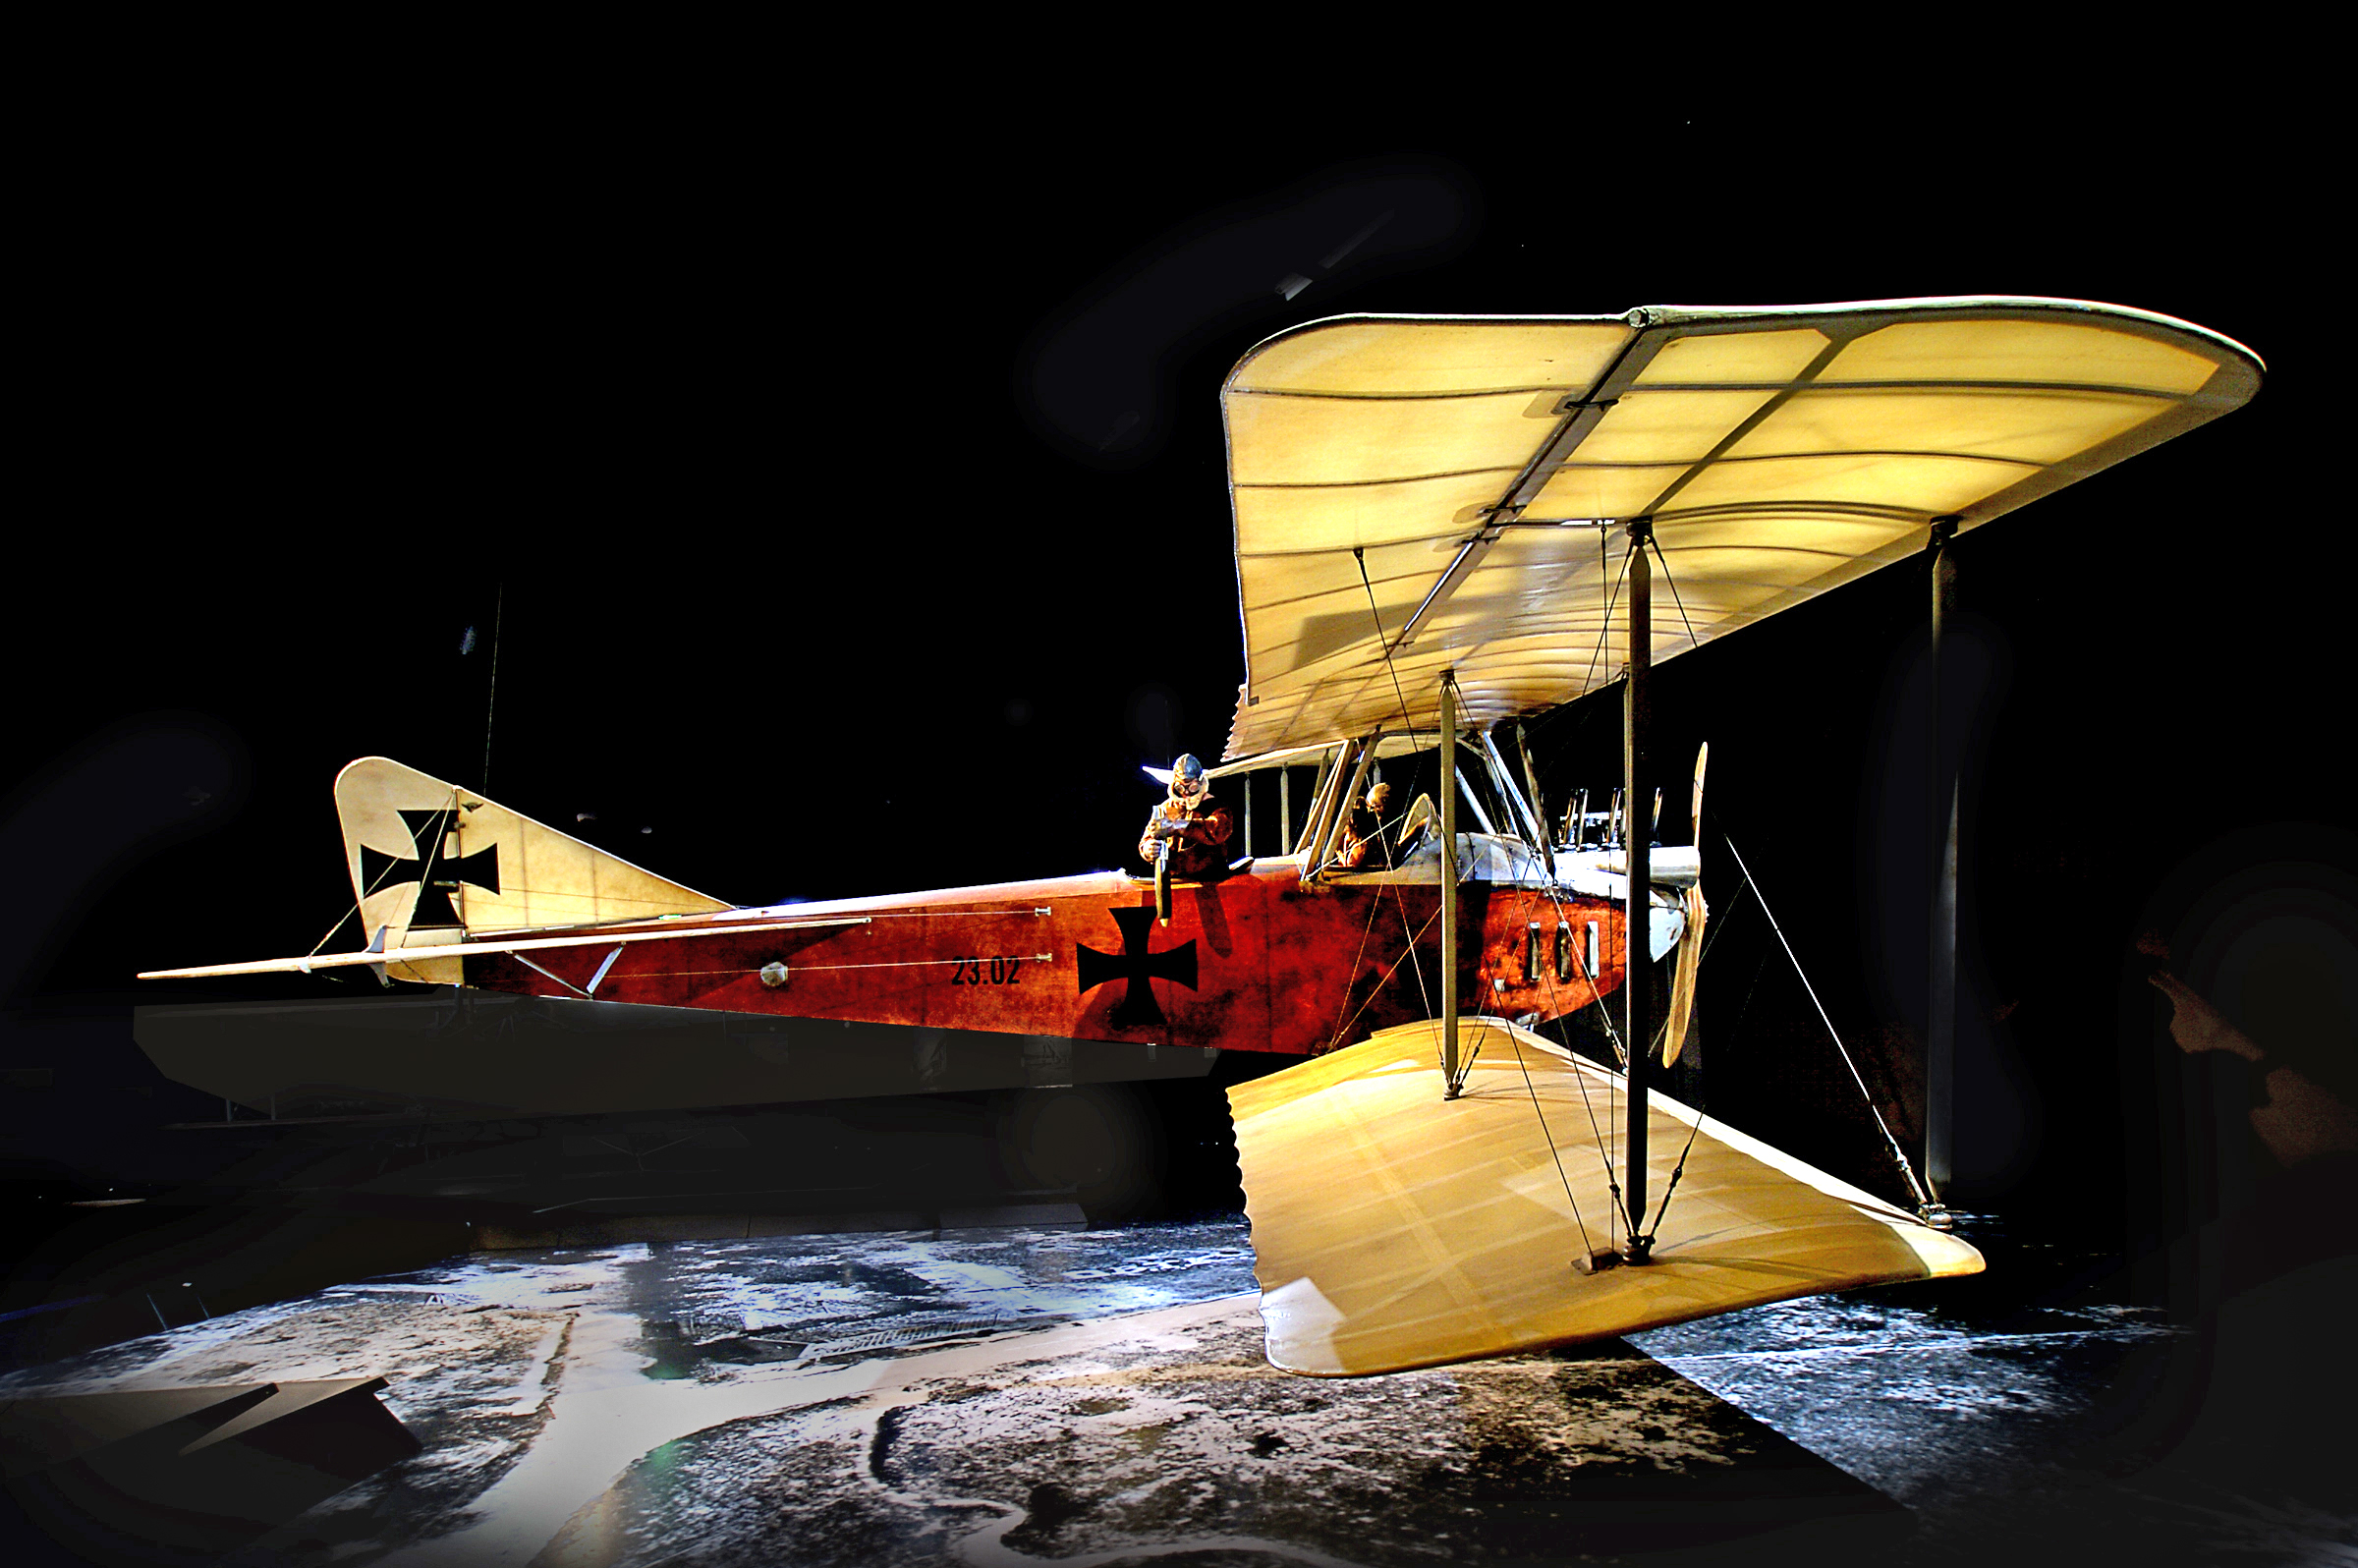
boat, night, airplane, aircraft, vehicle, aviation, ww1aircraft, biplane, sonydslra300, albatrosb11, germanaircraftww1, ernstheinkel, albatrosflugzeugwerke, atmosphere of earth